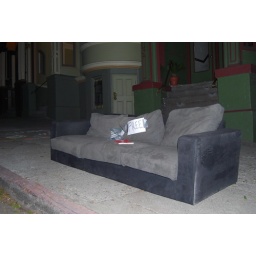
Sofa + book on &amp;quot;Japanese garbage disposal techniques.&amp;quot; Sofa's legs neatly packed in a plastic baggie.